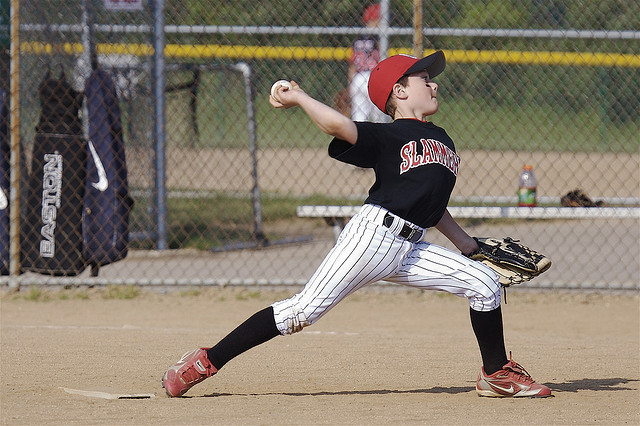
một cậu bé đang chuẩn bị ném quả bóng chày ở trong tay